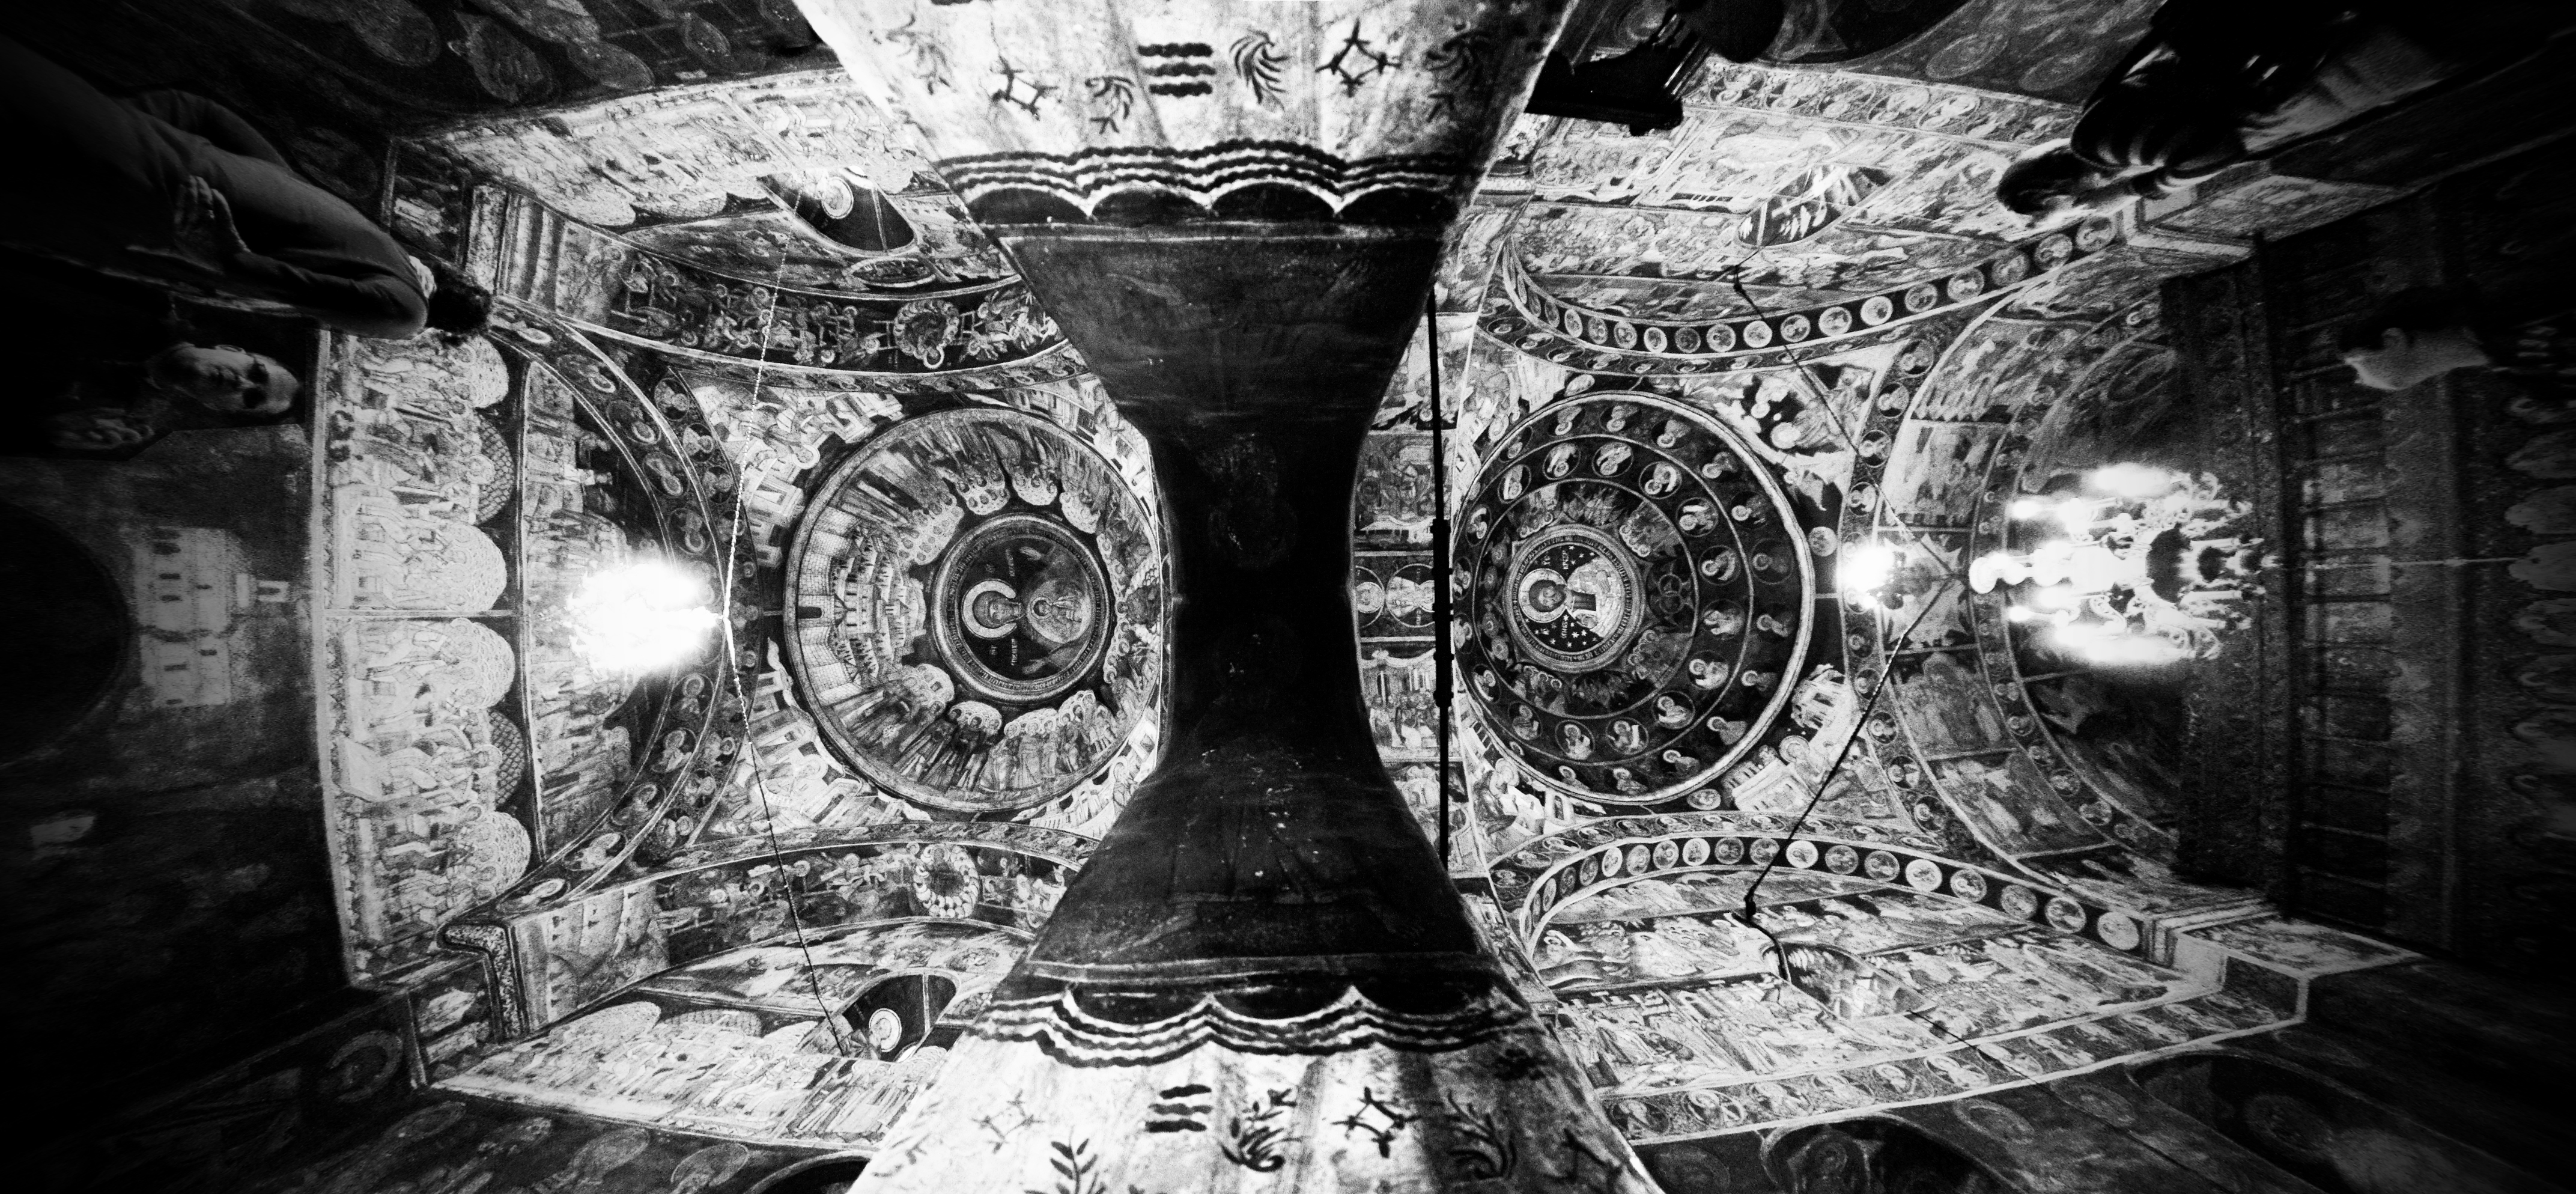
light, black and white, architecture, white, photography, interior, monument, photo, darkness, church, black, monochrome, photos, art, de, iconography, symmetry, photograph, fisheye, fotografie, romana, image, orthodox, vaulting, eastern, fresco, dome, murals, romania, bucharest, domes, bor, biserica, arhitectura, wallachia, orthodoxy, naos, cupola, pendentives, pendentive, pandantiv, pandantivi, romanian, iconostas, iconostasis, ortodoxa, patrimoniu, ortodox, fresca, frescoes, narthex, pronaos, cladire, bucuresti, valahia, tararomaneasca, christpantocrator, pantokrator, brancovenesc, brancoveanu, brincoveanustyle, brancovan, cupole, mogosoaia, lmiifiima1529802, theotokos, constantinbrancoveanu, eik n, br ncoveneasc, arhitecturabr ncoveneasc, monochrome photography, film noir